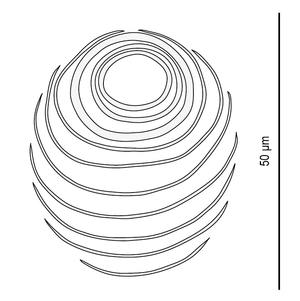
Un lamellodisque est une structure épidermique spécifique à certains Monogènes de la famille Diplectanidae.
Un squamodisque est une structure épidermique, typique des Monogènes de la famille Diplectanidae. Il y a généralement deux squamodisques, un dorsal et un ventral, sur le hapteur d'un Monogène Diplectanidae. Les squamodisques sont formés d'écailles enfoncées dans l'épiderme, qui apparaissent depuis l'extérieur comme des bâtonnets disposées le long de rangées concentriques. Les études ultrastructurales ont montré que les squamodisques sont formes d'épines épidermique qui sont couvertes par la membrane externe de l'épiderme. Les épines sont composées d'un matériau moyennement dense aux électrons avec des fibrilles denses.